Rodney disaster

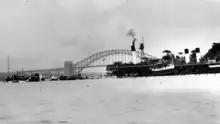

The police launch "Cambrai" carrying the police band, gave four sharp whistle blasts in a call for assistance. The Manly ferry, "Barrenjoey" and 20 launches were nearby and came to assist. 16 band members aboard the "Cambrai" jumped into the water to rescue those thrown from the ferry. Seven sailors from the "Louisville" dived from the cruiser before an order for action stations was called. Life jackets, four lifeboats and two motor launches were quickly lowered from the ship.